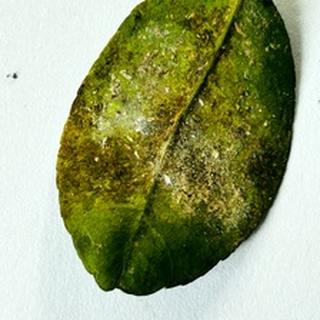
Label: lemon_bacterial_blight